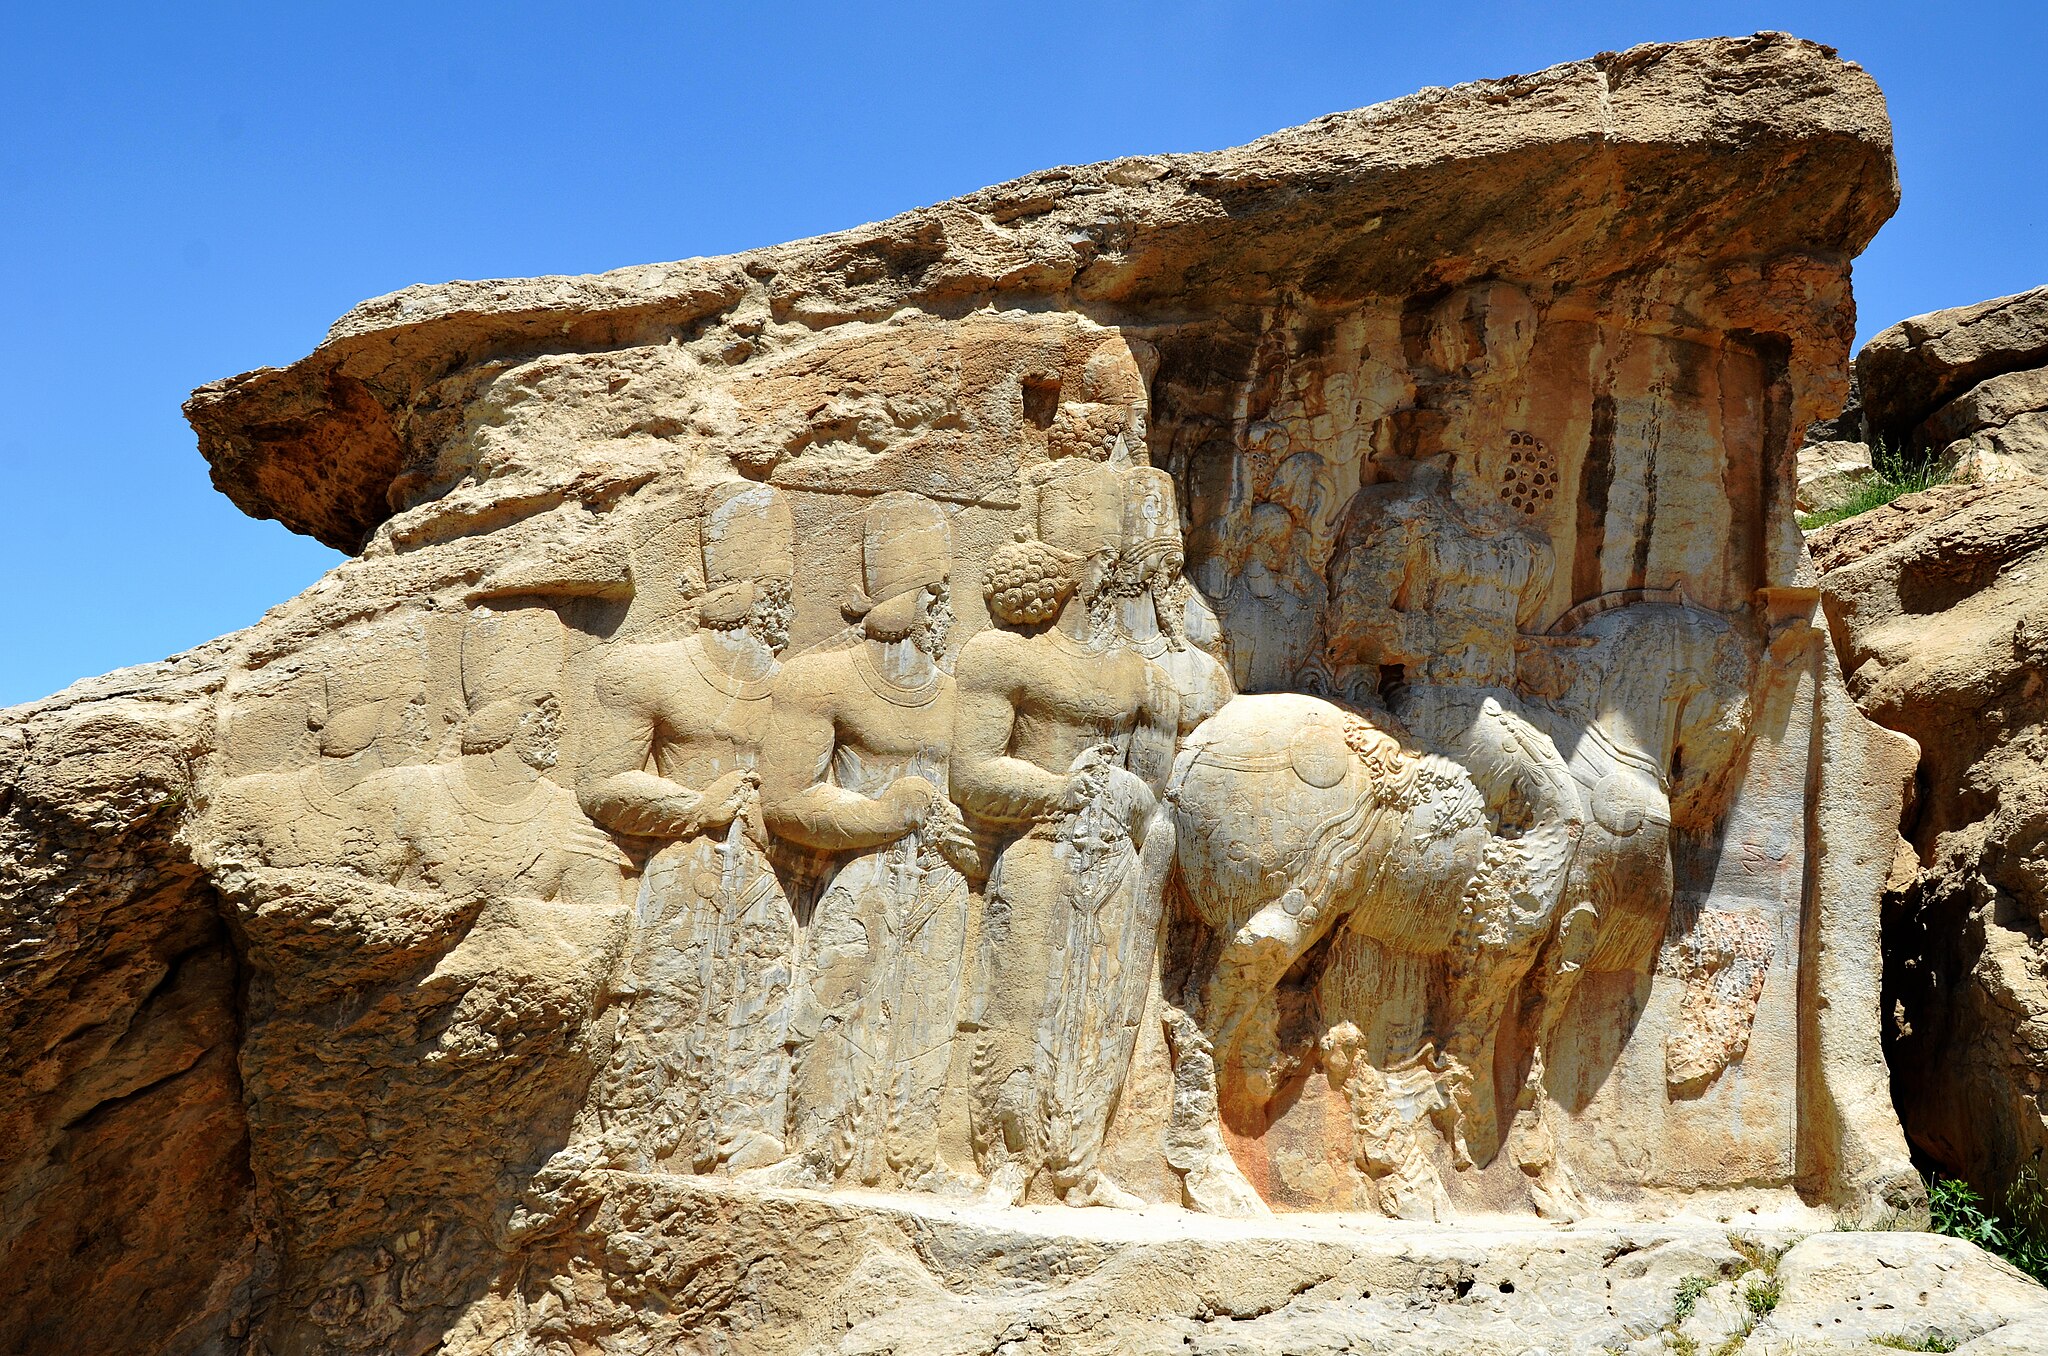
Title: Marvdasht - Rajab Inscription (Naghsh Rajab) - panoramio (3)
Description: Marvdasht - Rajab Inscription (Naghsh Rajab)
Date: Taken on 26 April 2012
Categories: Relief of Shapur's Parade, Panoramio files uploaded by Panoramio upload bot, Panoramio images reviewed by trusted users, Photos from Panoramio, Files with coordinates missing SDC location of creation, Iran photographs taken on 2012-04-26, Photos from Panoramio ID 1317158